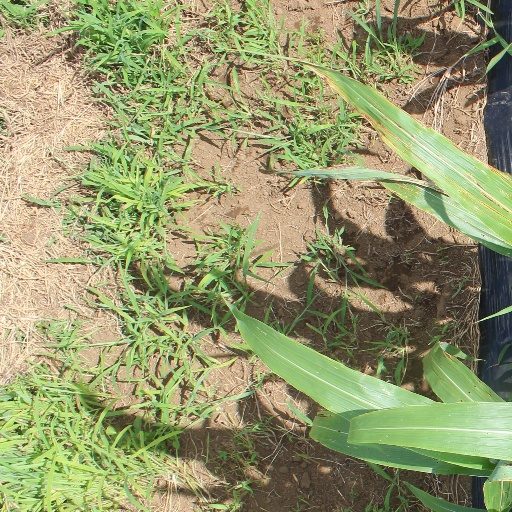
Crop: sorghum